Security guard

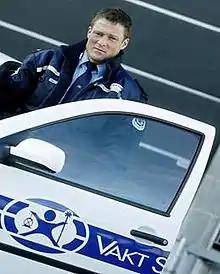
Security officer with vehicle in Norway

In Norway security officers are called "Vektere". There are two different types of vekterethe normal uniformed or civil-clothing officers who watch over private and semi-public properties, and government-hired vektere who work in public places, such as the Parliament. The law provides more enforcement powers to security officers in the Parliament than to private security officers. Security officers must undergo five weeks of training and internship. It is also possible to choose Security as a high school major, which requires two years of school and two years of trainee positions at private companies, resulting in a certificate from the government. This certificate makes it easier to get a job, with slightly higher pay. It also makes it easier to get a job elsewhere in the security industry. The certificate can also be obtained by private security officers who have had a minimum of 5 years working experience. No security officer may carry pepper spray, batons or any other kind of weapon. However, handcuffs may be used. Norges Bank (Bank of Norway, federal reserves) had armed government guards until late 2013, when they were disarmed by the minister of finance. Security officers serving on ships sailing in areas of high piracy risk may be equipped with firearms. Uniforms should not resemble police worn attire, but some uniforms do. The uniform must have the text 'VEKTER' or 'SIKKERHET' above the left shirt pocket.